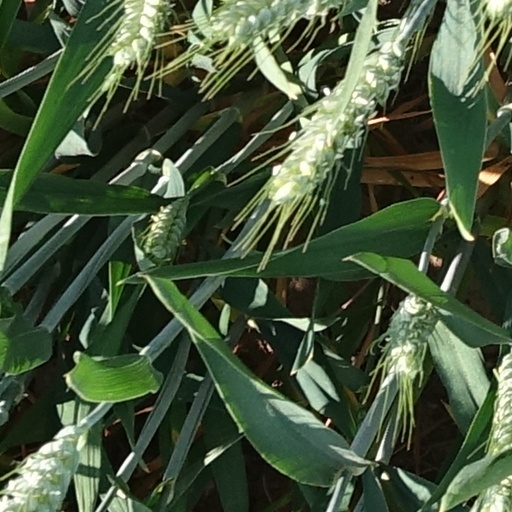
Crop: wheat